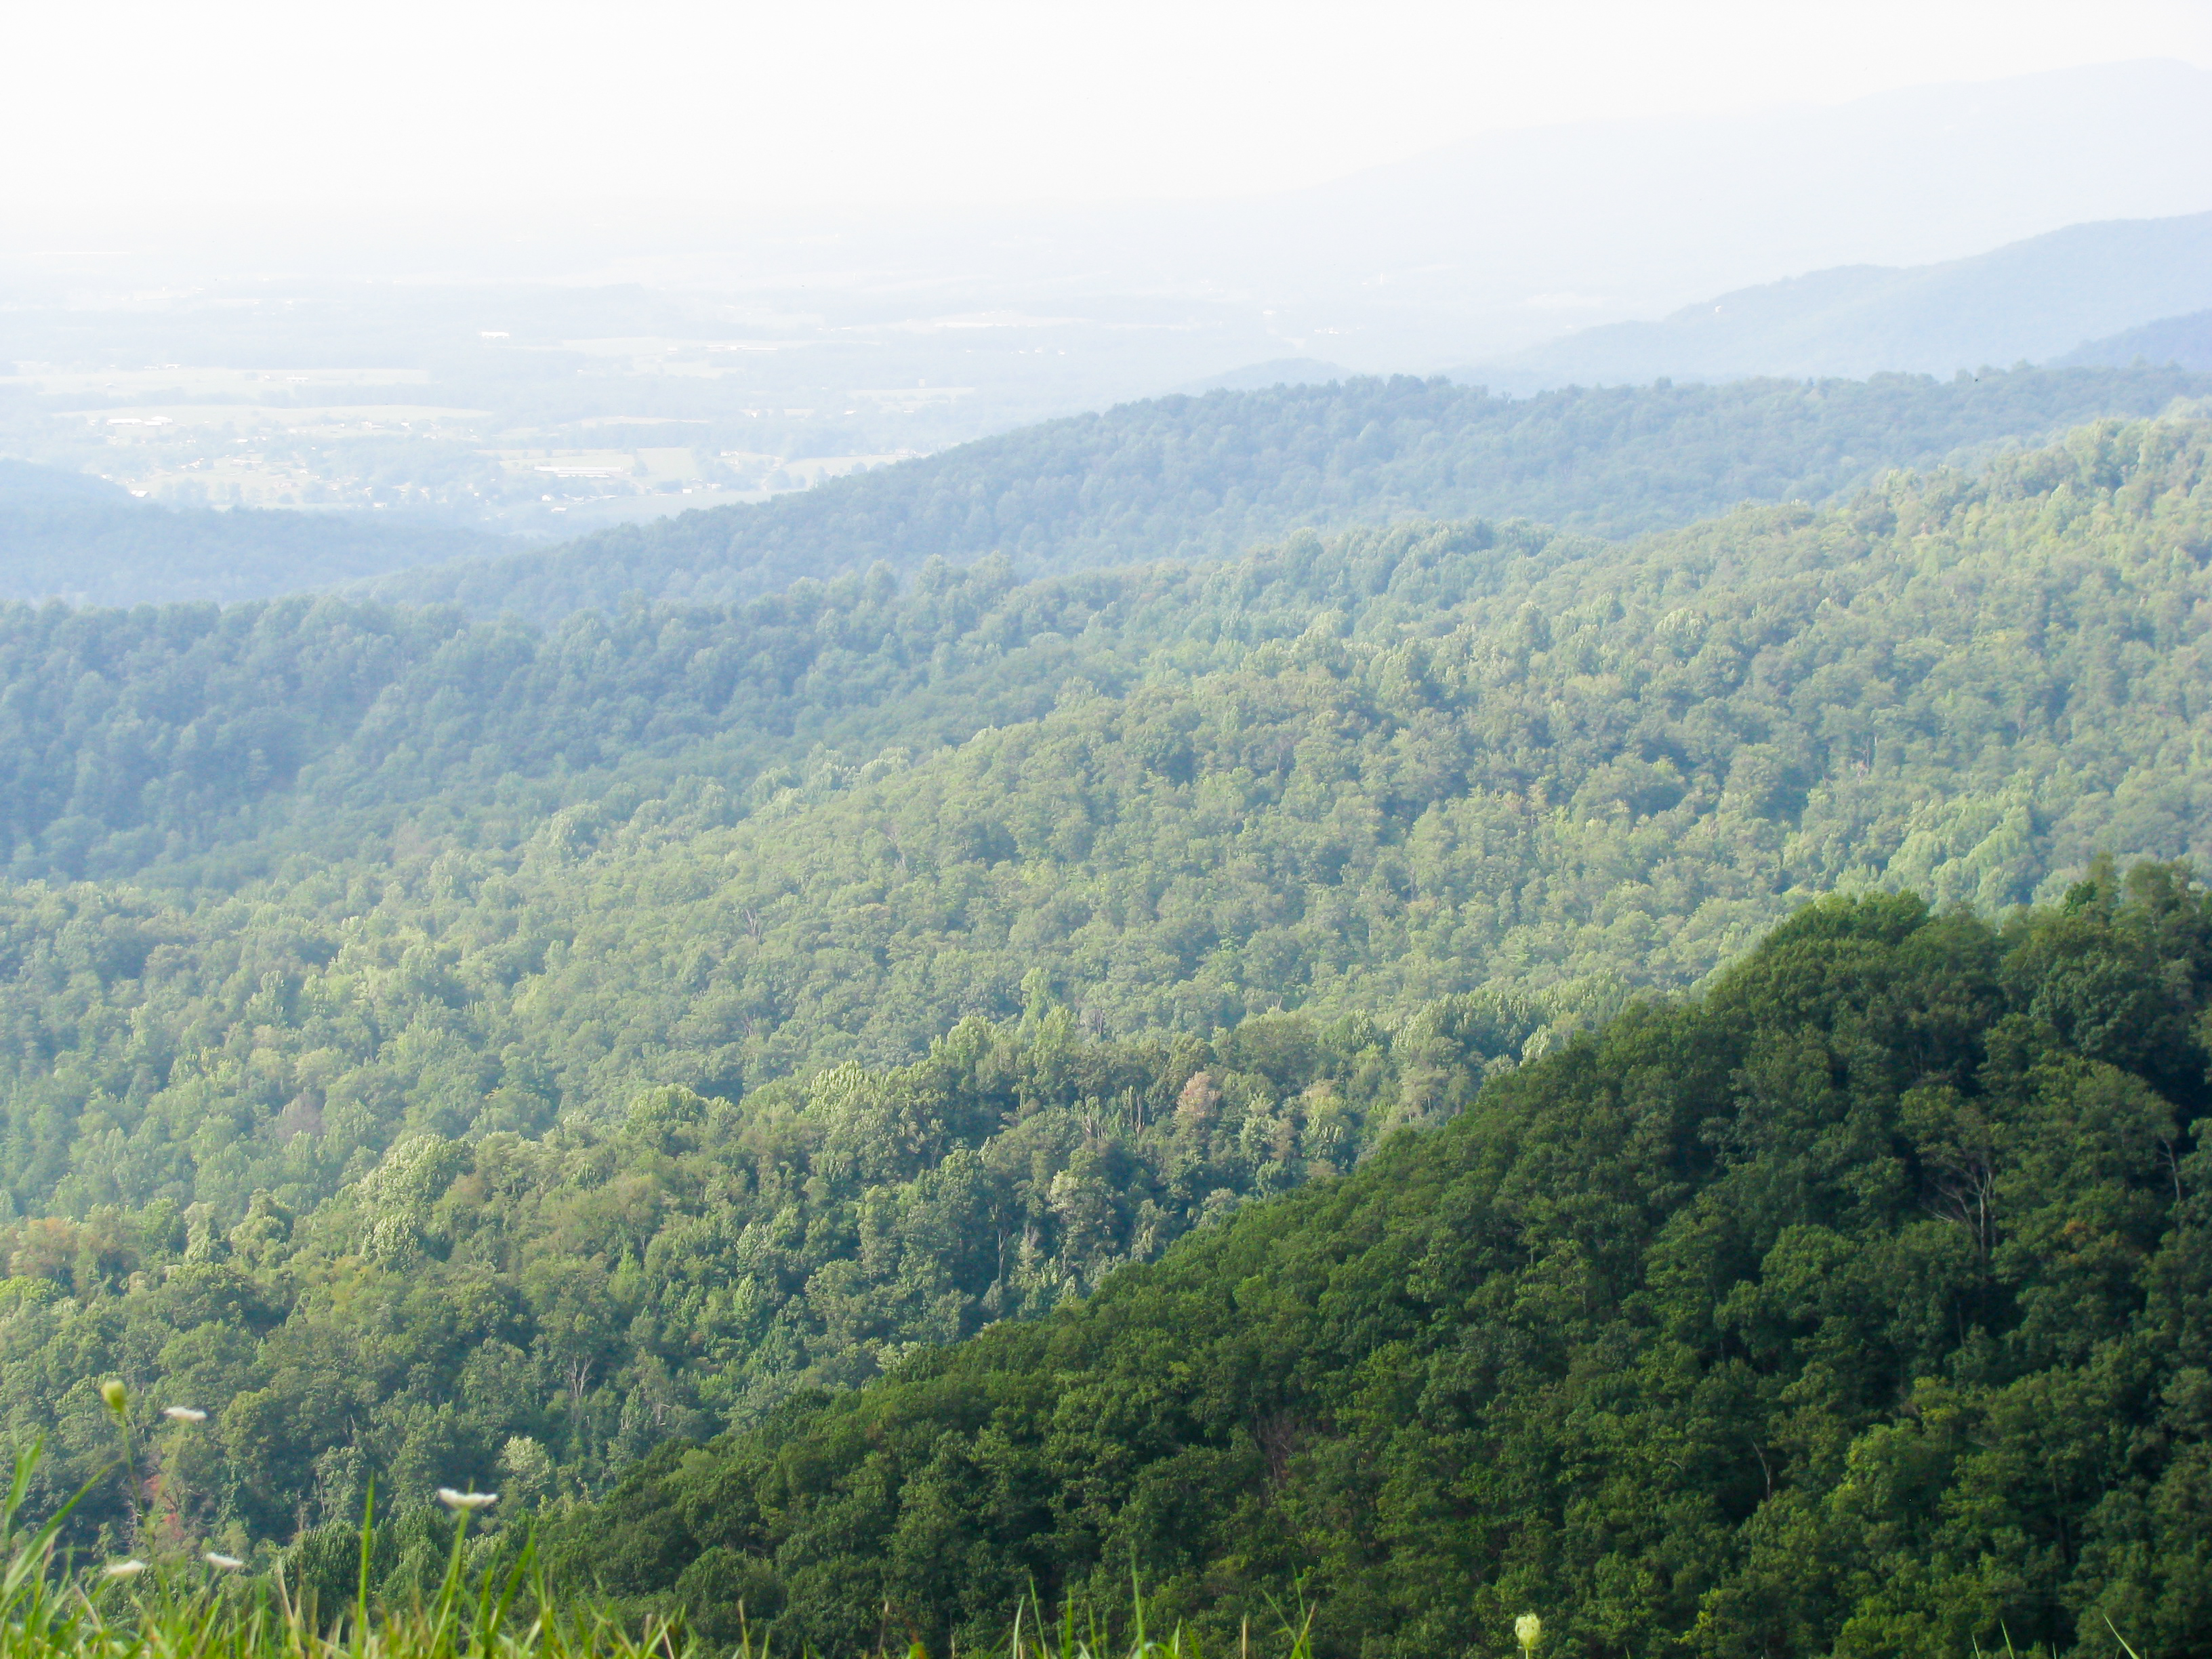
landscape, tree, forest, outdoor, wilderness, mountain, sky, meadow, hill, valley, mountain range, distance, ridge, trees, hills, publicdomain, vegetation, rainforest, plateau, woodland, habitat, ecosystem, hill station, biome, natural environment, geographical feature, atmospheric phenomenon, mountainous landforms, temperate broadleaf and mixed forest, temperate coniferous forest